Baragoola

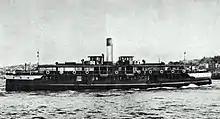
"Kuring-gai" (1901) was the forerunner to the "Bingarra-type" vessels including "Baragoola". Note the wheel houses located midships compared to "Baragoola"s at the ends of the sun deck.

The Port Jackson & Manly Steamship Company's fleet transitioned comparatively late to screw-propelled vessels and the fleet comprised mostly paddle steamers until the early years of the twentieth century. The difficulty of turning in the narrow bays of Sydney Harbour - particularly in the busy Circular Quay terminus in Sydney Cove - required the use of double-ended vessels. However, a double-ended screw configuration was particularly difficult for the fine bows that Manly ferries required for both speed and heavy seas. Further, a propeller at the leading forward end of a vessel reduced speed considerably. In the prosperous early twentieth century, this speed drawback was overcome by increasing engine size and power.